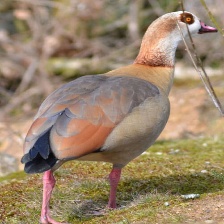
Species: EGYPTIAN GOOSE
Scientific name: ALOPOCHEN AEGYPTIACA
ImageNet parent category: goose